Extreme metal

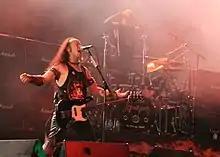
Venom in 2008

The English band Venom laid the foundations of extreme metal with their first two albums "Welcome to Hell" (1981) and "Black Metal" (1982). Part of the new wave of British heavy metal, they played a sped-up and stripped-down style, and used Satanic and occult imagery. Venom and early extreme metal bands were influenced by the speed, distortion and aggression of hardcore punk bands like Discharge, the Exploited and Amebix.